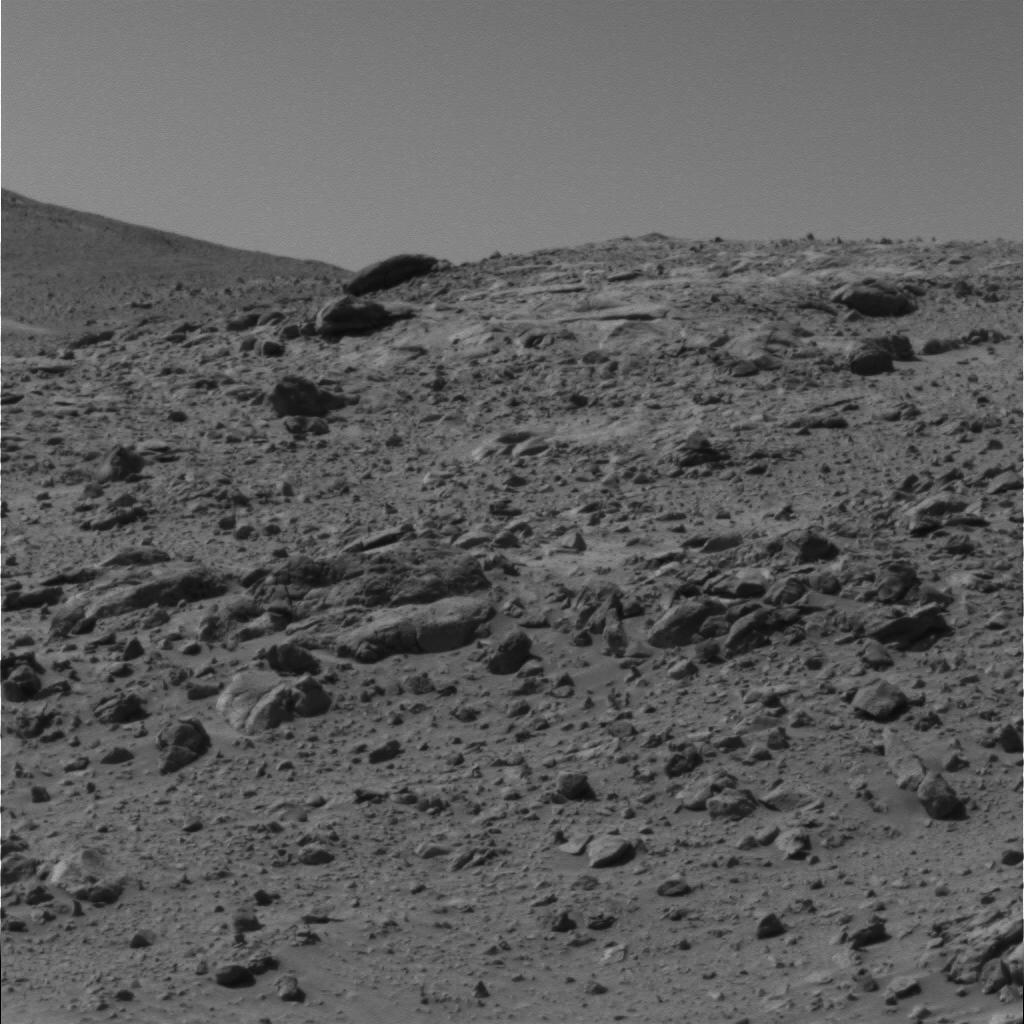
Surface features visible: Rock Outcrops, Float Rocks, Clasts, Soil, Sky, Nearby Surface